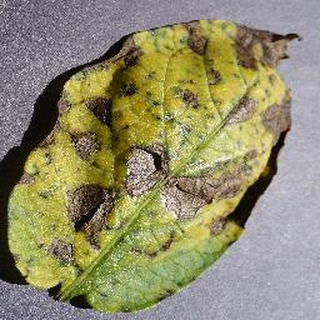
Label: potato_early_blight